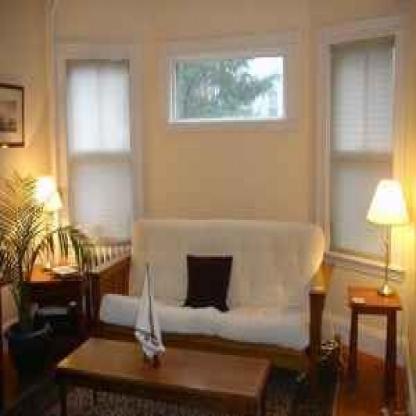
Scene: Indoor